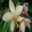
Label: orchid